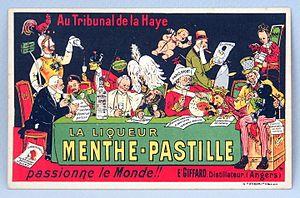
Henri Jacques Lebaudy, dit Jacques Iᵉʳ, empereur du Sahara, né le 13 mai 1868 à Paris et mort le 11 janvier 1919 à Westbury, est un financier et aventurier cryptarque français qui fonde en 1903 l'Empire du Sahara.